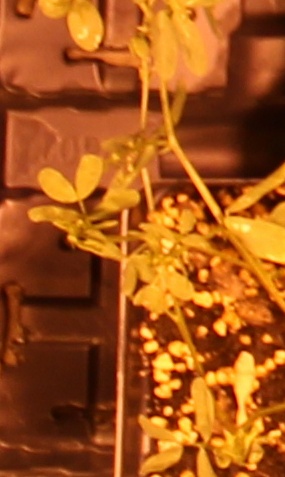
Label: Lentil